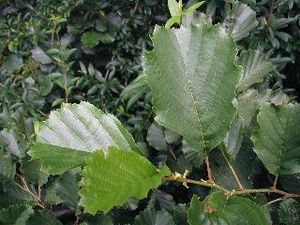
Rødel
Rødels blade med det typiske indhak i spidsen.
Rødels blade med det typiske indhak i spidsen.
Rødel, ofte skrevet rød-el, er et op til 25 m højt træ, der findes på fugtig og næringsrig bund i skove og moser. Navnet skyldes at veddet kortvarigt farves orangerødt ved såring.